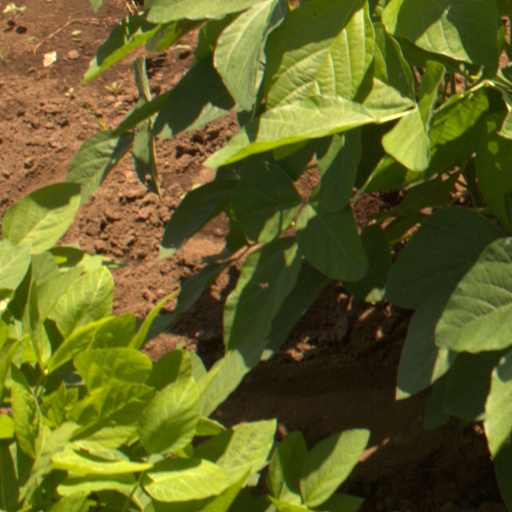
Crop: soybean